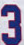
Number: 3